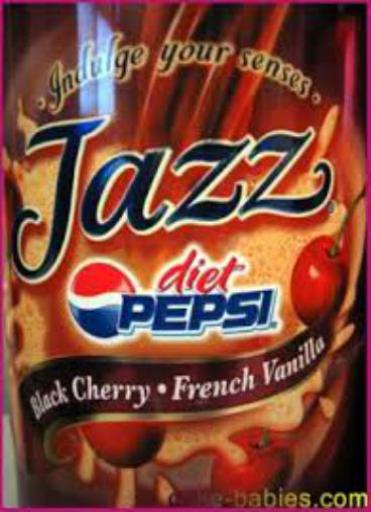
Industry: Food